Louisa Cadamuro

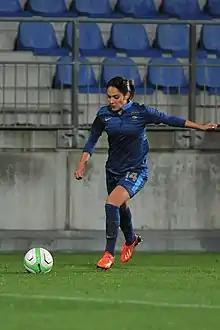
Nécib playing for France in a match against Austria in 2013.

After the firing of Loisel and the appointment of former youth national team coach Bruno Bini in 2007, Nécib became a regular starter in the team and, on 11 April 2007, scored her first international goal in a 6–0 victory over Greece in qualification for UEFA Women's Euro 2009. She featured as a starter in all seven qualification matches she appeared in and